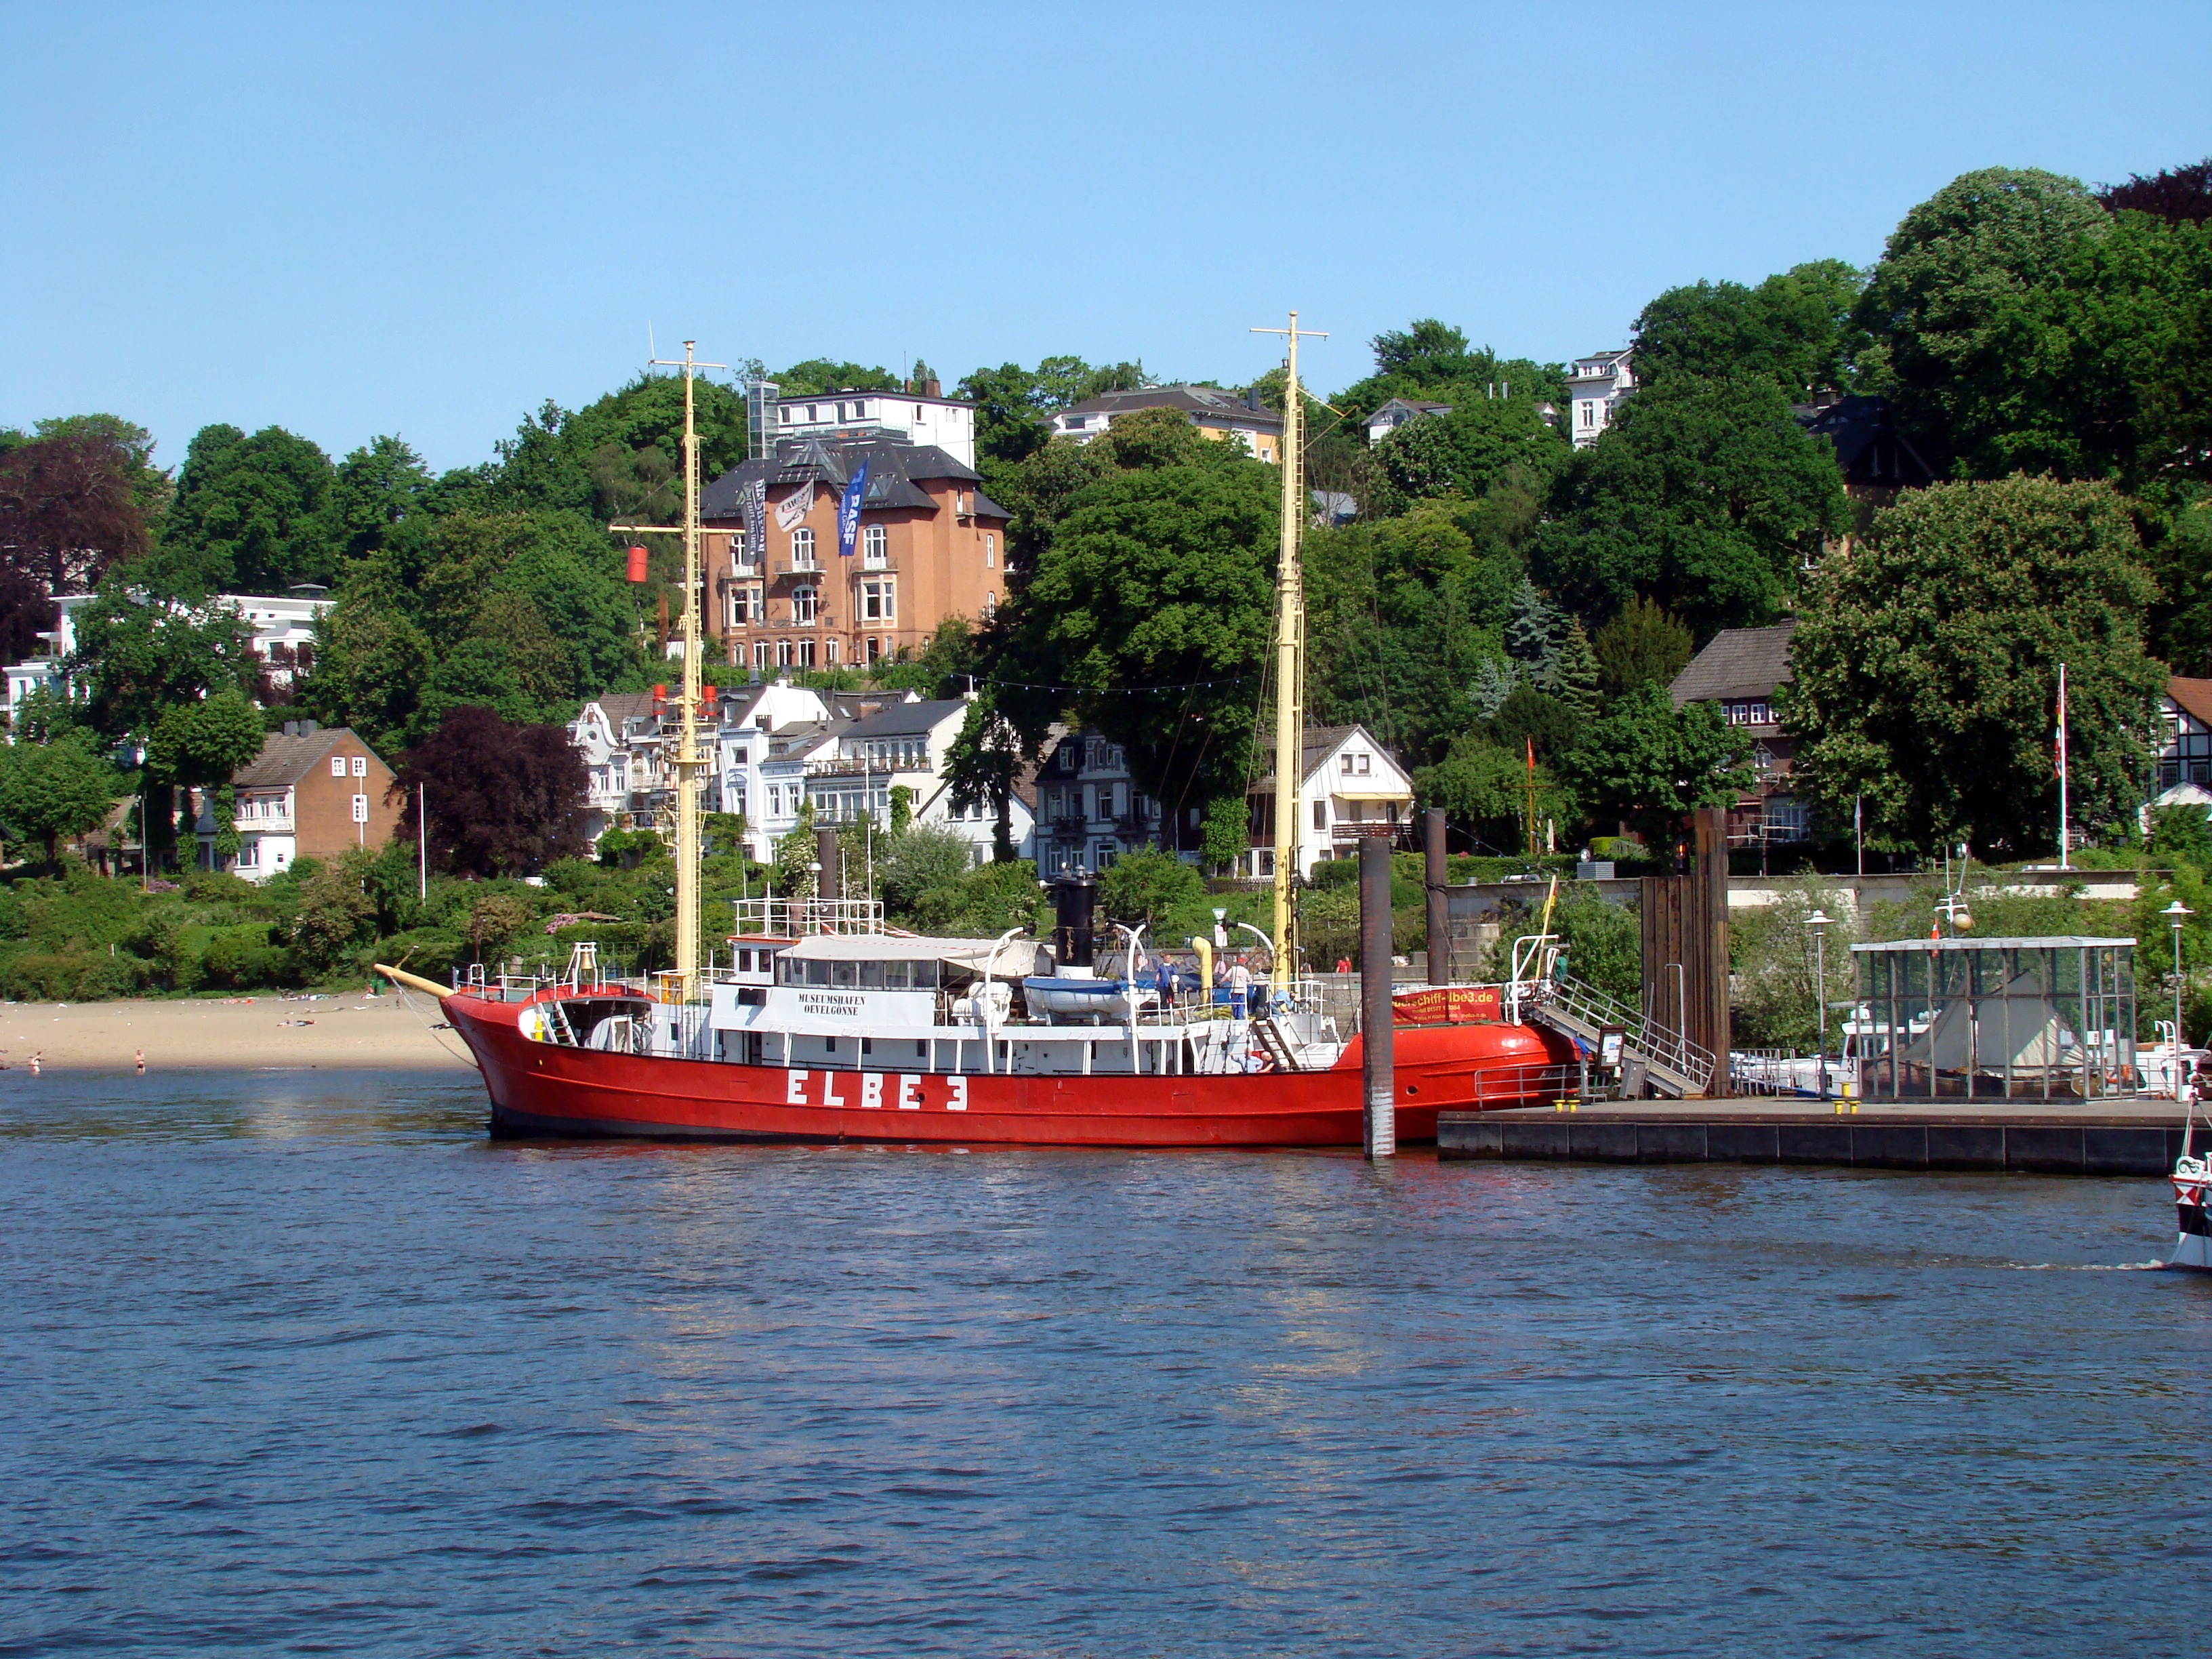
sea, boat, vehicle, bay, harbor, port, waterway, boating, channel, watercraft, hamburg, museum ship